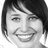
Emotion: happy